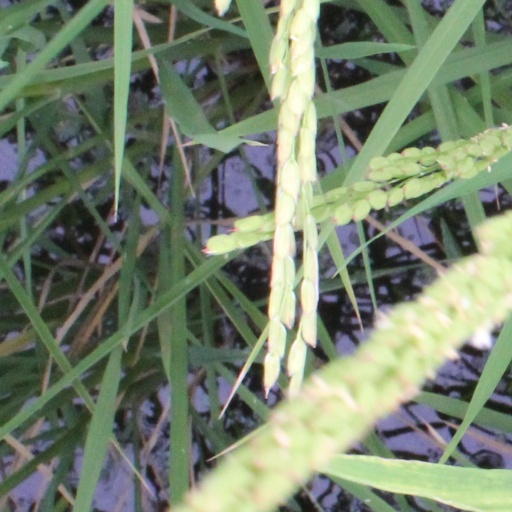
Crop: rice